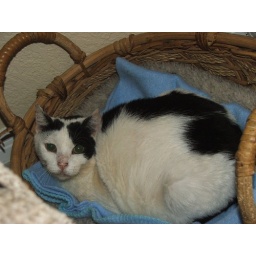
photo by Jennifer Hayes. cover girl at shadow cats happy and healthy